French cruiser Jules Ferry

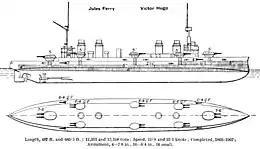
Right elevation and deck plan as depicted in "Brassey's Naval Annual" 1923

The "Léon Gambetta"-class ships were designed as enlarged and more powerful versions of the armored cruisers. The first two ships ( and "Jules Ferry") measured overall, with a beam of and a draft of . All three sister ships were designed to displace at normal load. Their crew normally numbered 26 officers and 708 enlisted men, or 30 officers and 749 men when serving as a flagship.